Clermont (novel)

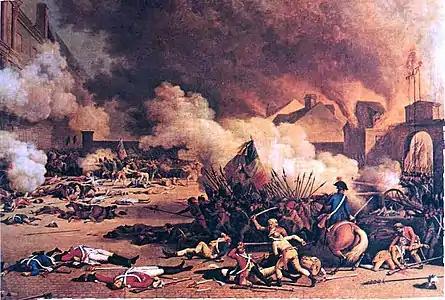
French Revolution (1789-1799), context of "Clermont"'s publication

The narrative is set in rural France in what was defined at the time as “the declining years of the pre-Revolution "ancien régime."” Bearing in mind these declining years and the political tension associated with the impending French Revolution (1789-1799), the context of the novel’s publication was surrounded by discord and social anxieties. Similarly, Madeline’s life within the narrative is constructed as “one of political exile.” Roche crucially demonstrated the differences between the idyllic and the chaotic in Madeline’s journey as the plot progresses. For example, Madeline’s home with her father is portrayed as “an idyllic pastoral home” and a “peaceful and lovely retreat from the dangerous outside world” which is a stark contrast to the bleak and stormy-weathered setting of the narrative, further compounded by the figurative gloom of the physical spaces of the chateaus and ruins within the story. Simultaneously, Madeline as a character is also a contrast to the characters that surround her; depicted by Roche as a true Gothic heroine, gracious and virtuous, akin to a “desert rose”. All the while, she is surrounded by characters who are often shown in the narrative as possessing sinister intentions or seemingly having something to hide. The setting appears unassuming at first, which further enhances the “uniform sombreness” with “sempiternal nocturnal bleakness” in other spaces within the text, a sort of foreshadowing of the looming storms and horrors expected up ahead as the story progresses.